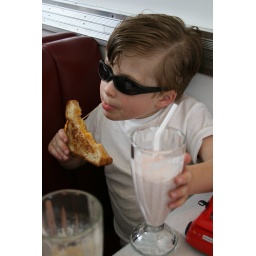
boy dressed in 50's costume, eating grilled cheese and shake at a local diner